1st Brigade Combat Team, 10th Mountain Division (United States)

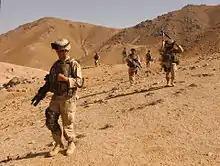
10th Mountain Division soldiers in Afghanistan, 2003.

In summer 2003, the TF Warrior returned to Afghanistan, relieving TF Devil from the 82nd Airborne Division for Operation Enduring Freedom IV. For more than 6 months, they operated in the frontier regions of the country such as Paktika Province, going places previously untouched by the war in search of Taliban and Al-Qaeda forces. Fighting in several small-scale conflicts such as Operation Avalanche, Operation Mountain Resolve, and Operation Mountain Viper, the division maintained a strategy of small units moving through remote regions of the country to interact directly with the population and drive out insurgents. The 1st Brigade also undertook a number of humanitarian missions.